Kathleen D. Gordon-Gray

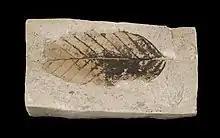
A leaf fossil of the European beech ("Fagus sylvatica") from the late Pliocene of France, approximately three million years ago

She continued to work after her retirement and was involved in fieldwork until 1965, during which time she collected approximately 4000 specimens of flora. An undiagnosed injury to her femur that she had sustained in her youth severely restricted her mobility later in life but she continued to catalogue materials supplied by fellow botanists, students and friends.